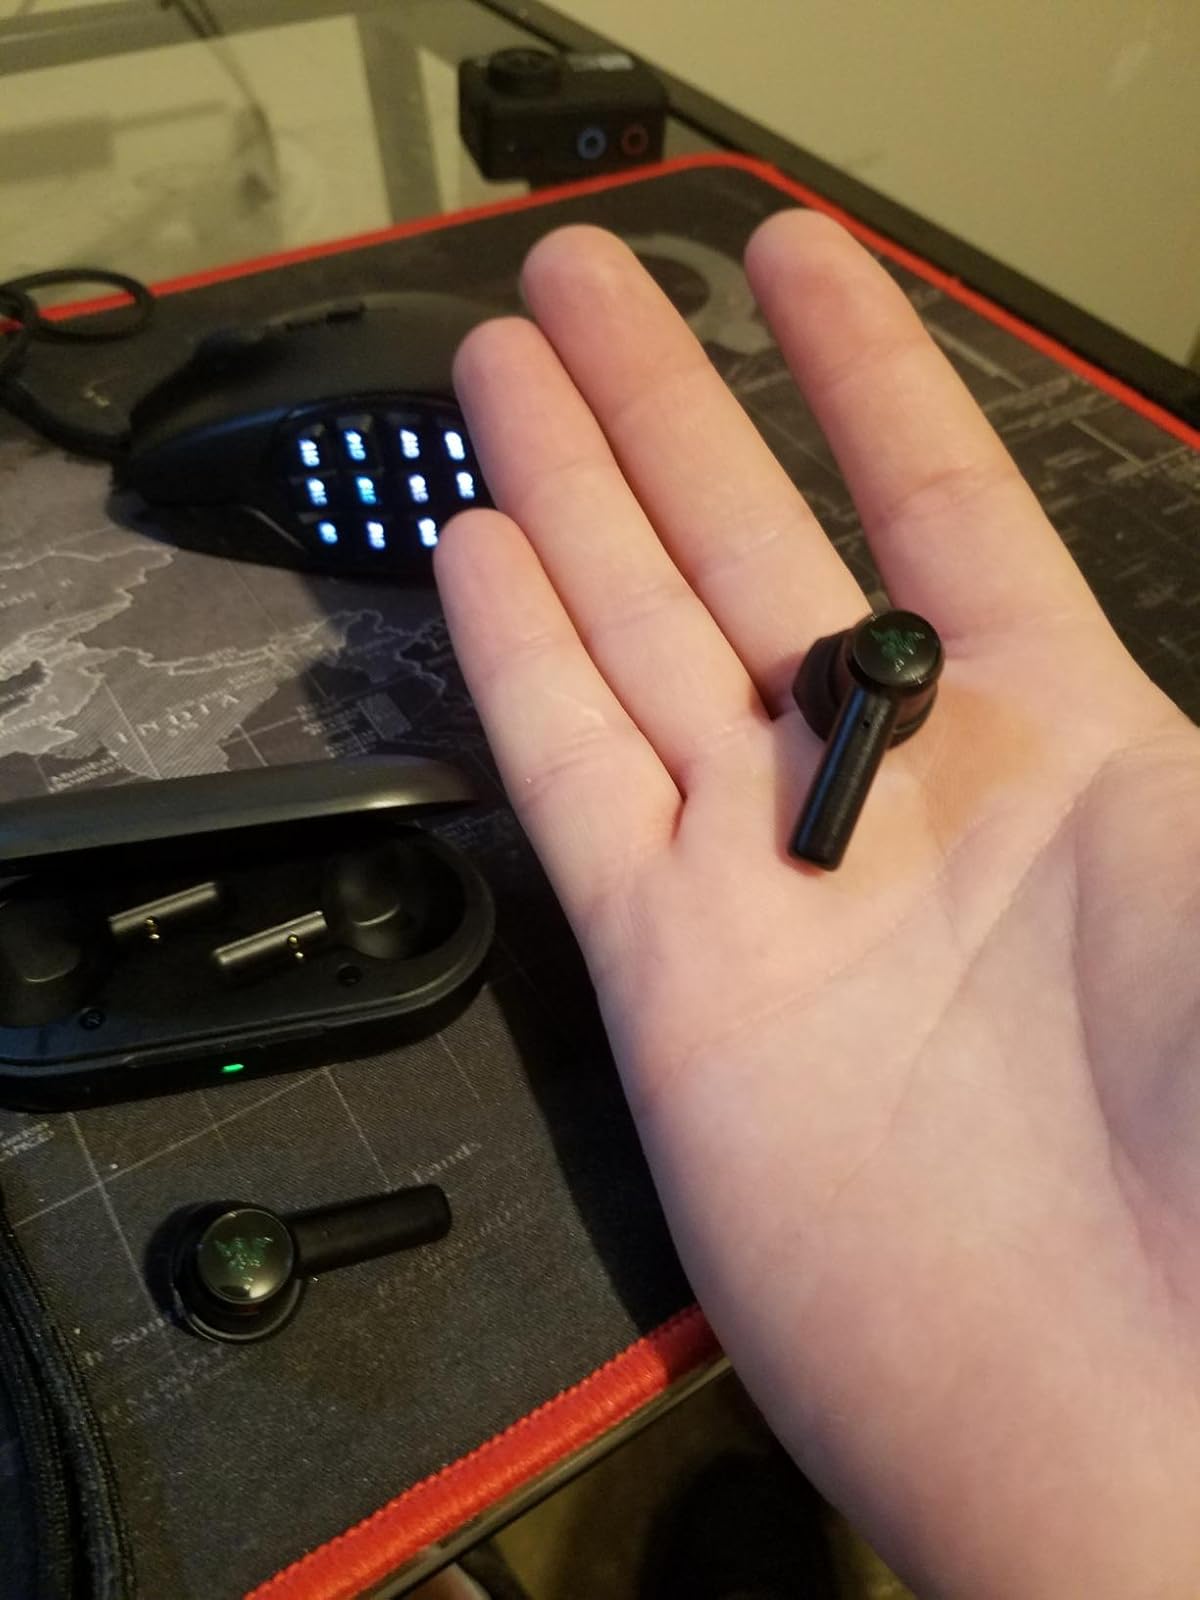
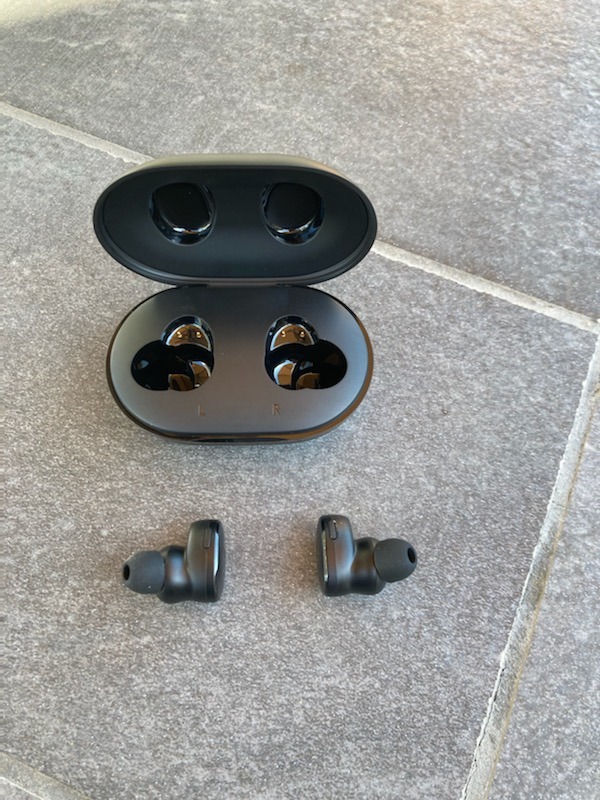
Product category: earbuds
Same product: no